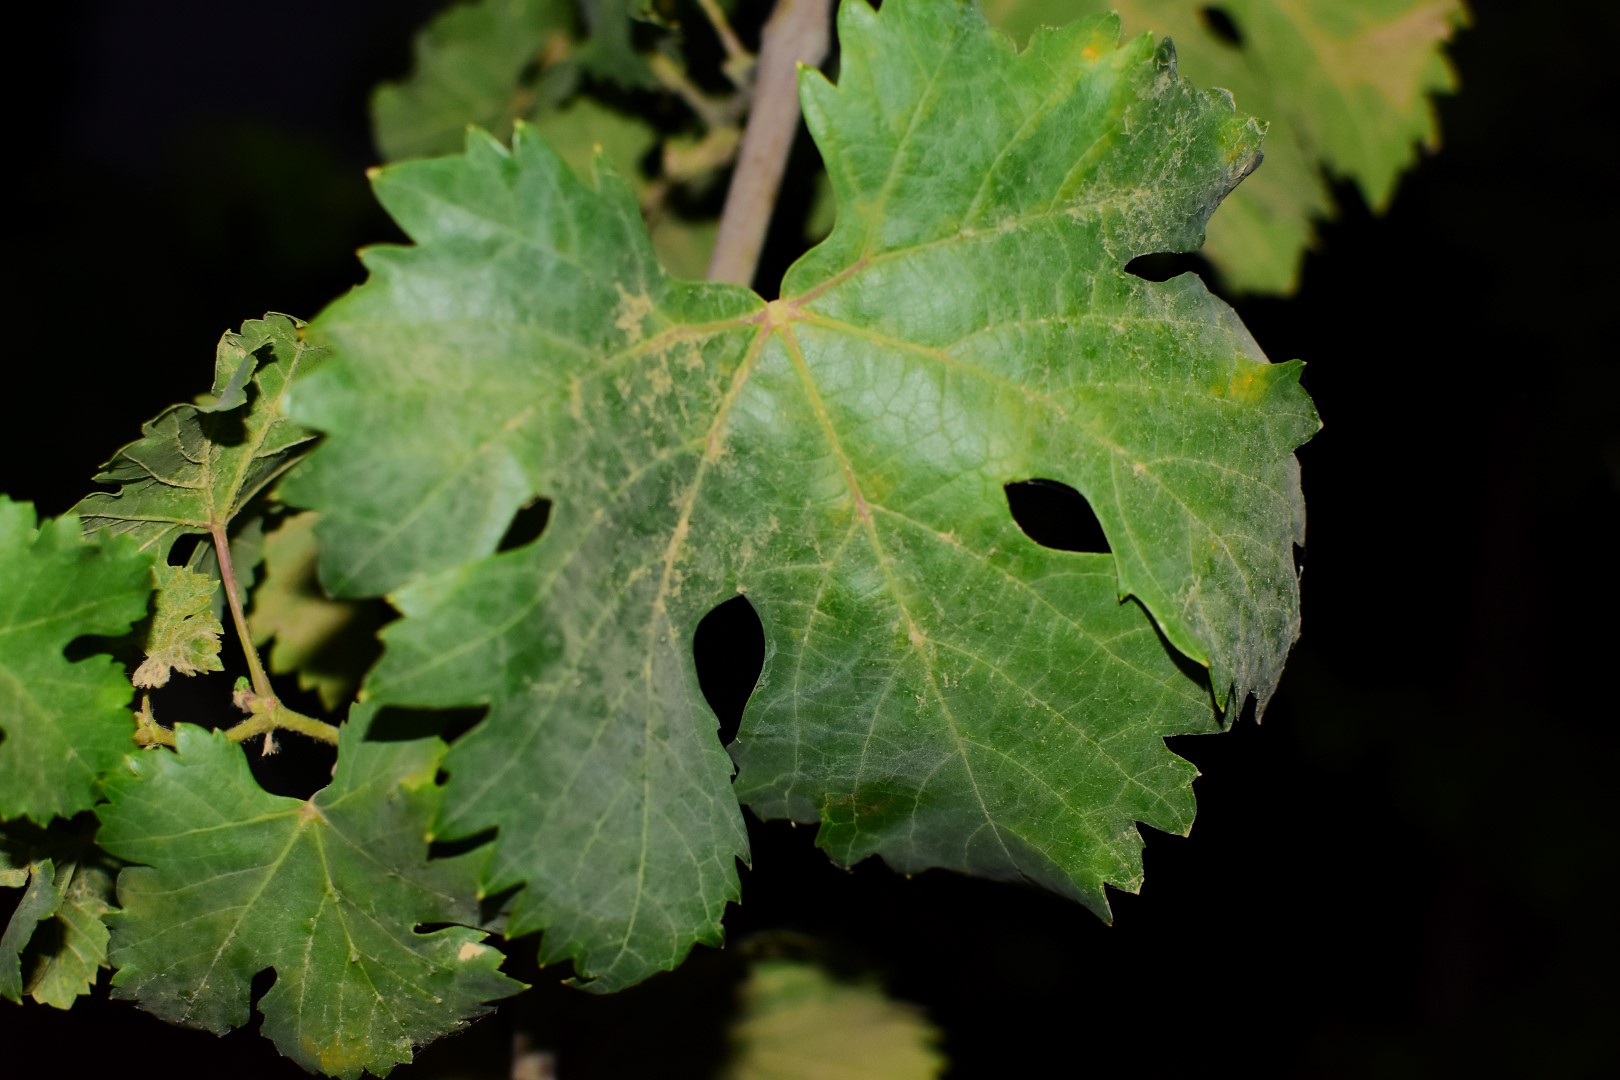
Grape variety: Aswud Balad